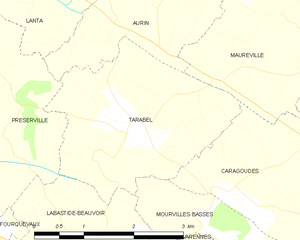
Tarabel est une commune française située dans le département de la Haute-Garonne, en région Occitanie.